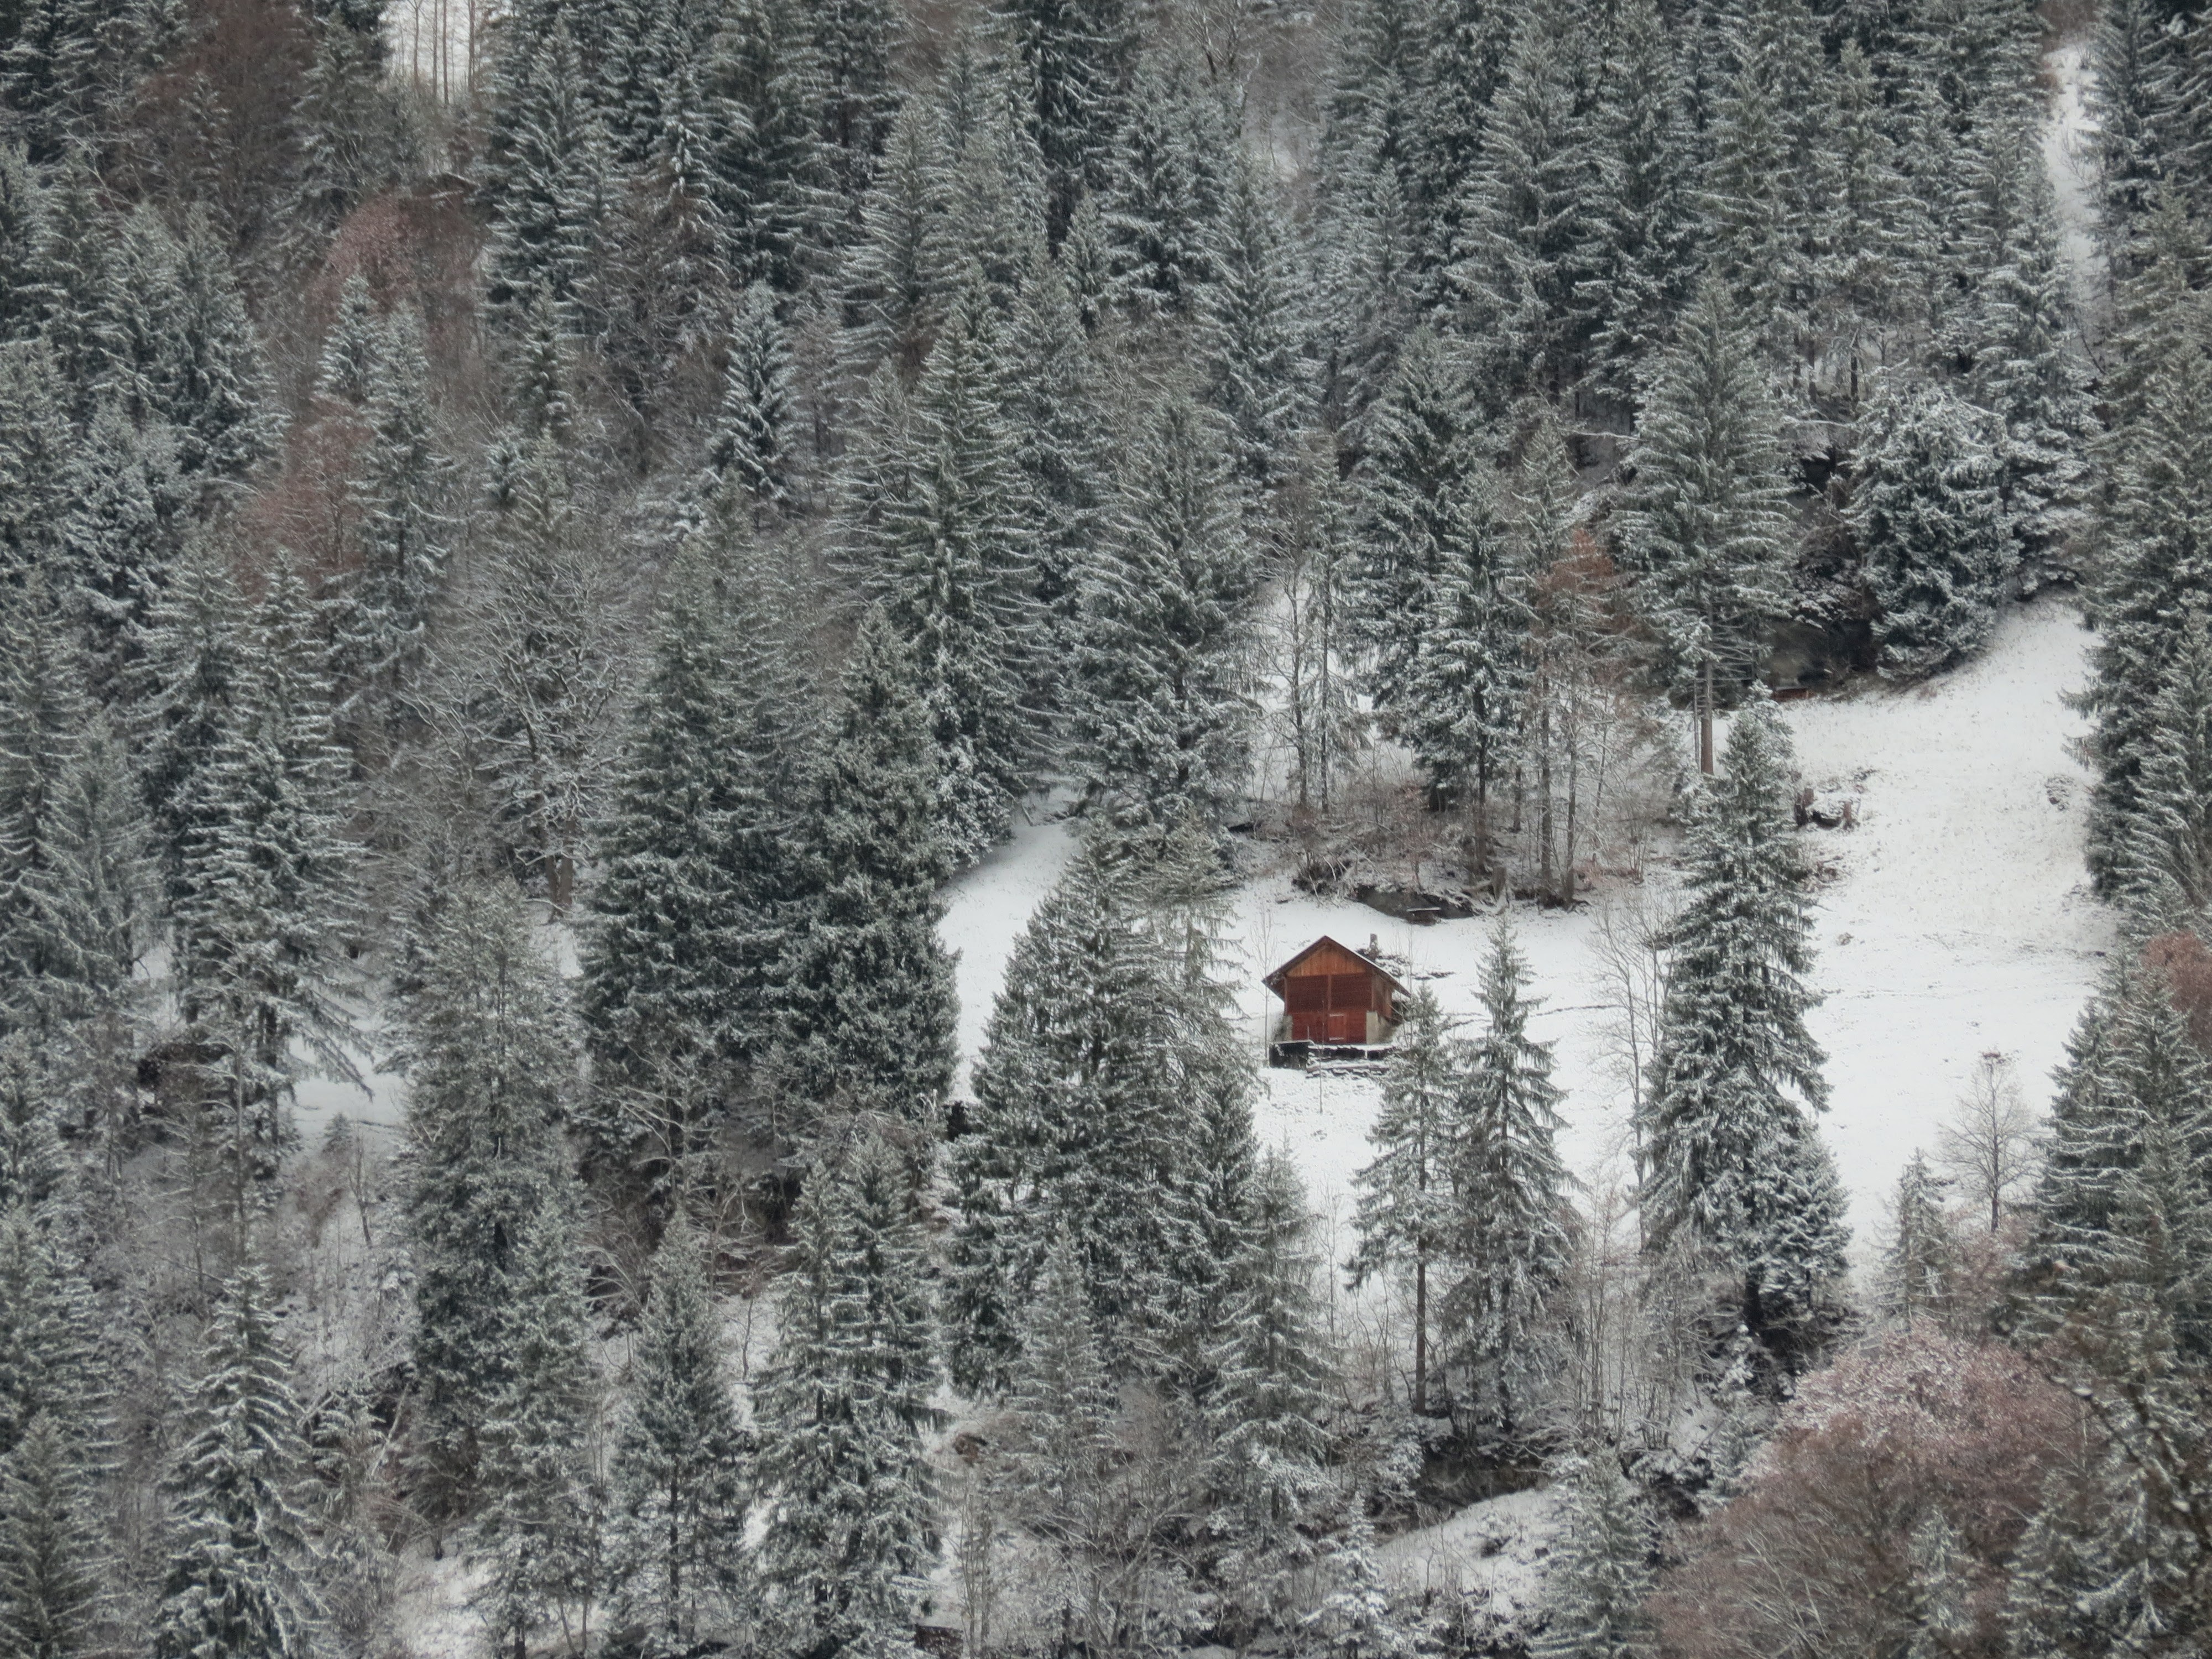
landscape, tree, nature, forest, mountain, snow, winter, frost, panorama, weather, season, trees, spruce, switzerland, vista, freezing, woody plant, geological phenomenon, winter storm, rain and snow mixed